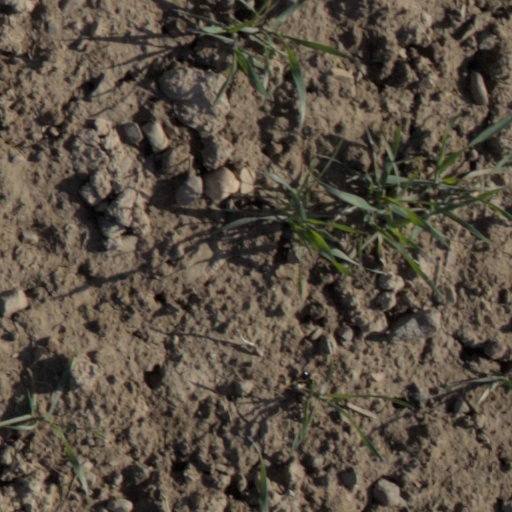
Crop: wheat